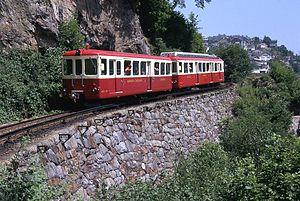
La ligne de Saint-Gervais-les-Bains-Le Fayet à Vallorcine (frontière) est une ligne de chemin de fer française à voie unique et à écartement métrique électrifiée de 36,9 km. Elle relie la gare de Saint-Gervais-les-Bains-Le Fayet à la frontière suisse près de Vallorcine.
Le chemin de fer Martigny–Châtelard est une ligne de chemin de fer à voie unique et à écartement métrique de 18,363 km reliant la gare de Martigny dans la vallée du Rhône en Suisse à la frontière française au lieu-dit Le Châtelard. Elle se prolonge en France par la ligne de chemin de fer du Saint-Gervais–Vallorcine. Ouverte au public au début du XXᵉ siècle, cette ligne est exploitée par une société privée, la compagnie du Martigny–Châtelard, intégrée en 2001 dans les Transports de Martigny et Régions.